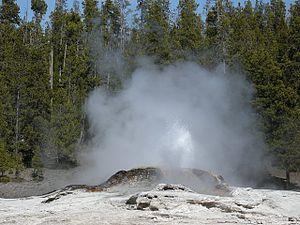
Bijou Geyser est un geyser de type « cône » situé dans le Upper Geyser Basin dans le parc national de Yellowstone aux États-Unis.